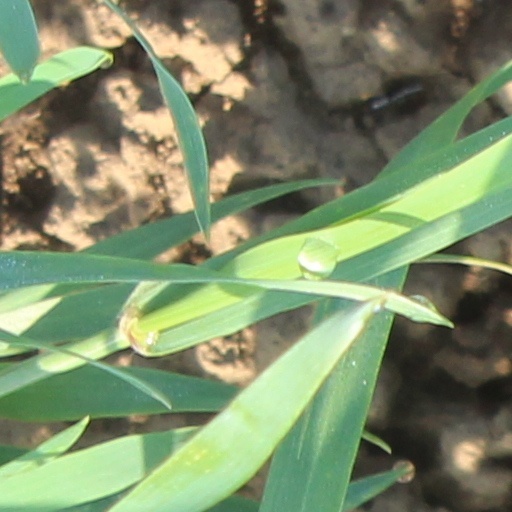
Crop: wheat